Esztergom County

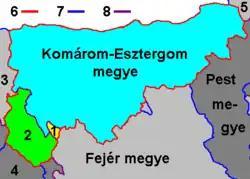
The formation of modern Komárom-Esztergom County. (1) territory assigned from Fejér County to Komárom-Esztergom County in 1950. (2) territory assigned from Veszprém County to Komárom-Esztergom County in 1950.

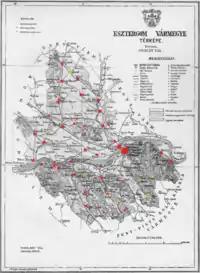
Ethnic map of Esztergom county according to the data of the 1910 census. Key: red - "Hungarians"; pink - "Germans"; light green - "Slovaks". Coloured dots in a plain rectangle imply the presence of smaller minority populations (generally more than 100 people or 10%). Multicoloured rectangles imply cities and villages with multi-ethnic populations with the order of the stripes following the ethnic composition of the settlement.

In 1900, the county had a population of 87,651 people and was composed of the following linguistic communities: